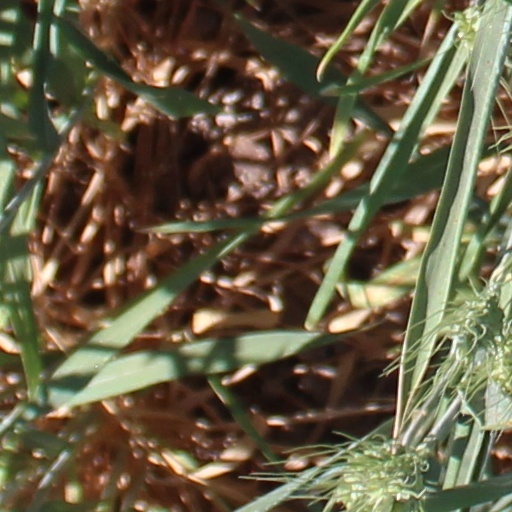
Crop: wheat